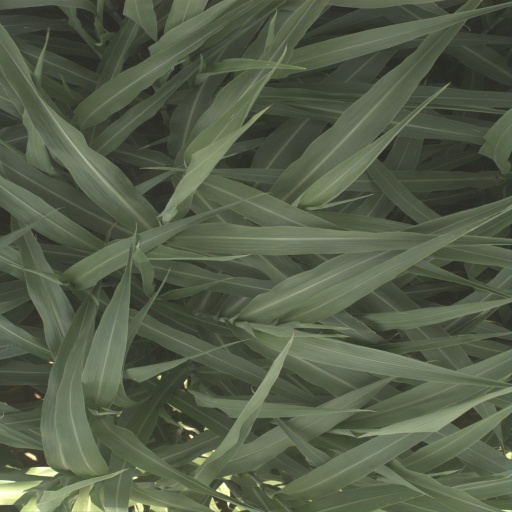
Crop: sorghum